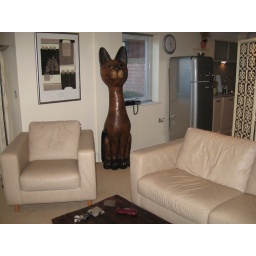
The giant cat in the living room. I put my hat on one of his ears after this picture.